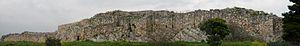
Tirynthe est une ancienne cité mycénienne du Péloponnèse, au sud d'Argos, sur le golfe Argolique.